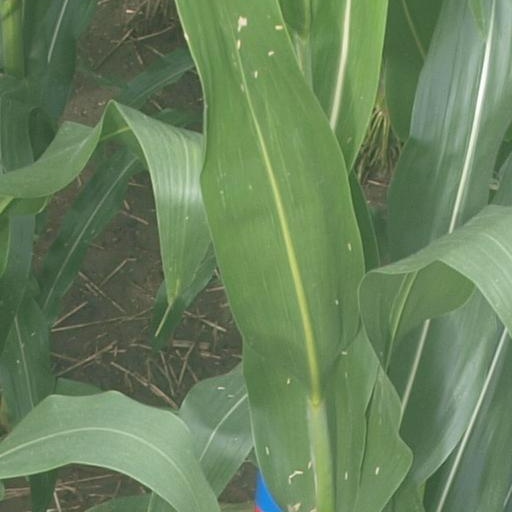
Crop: maize; corn